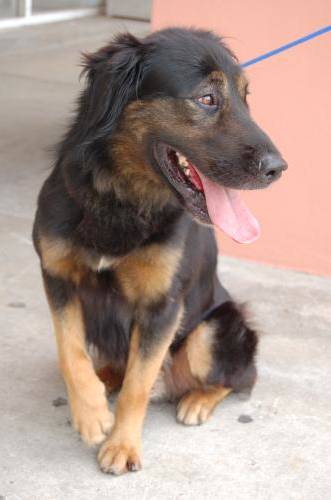
Label: dog